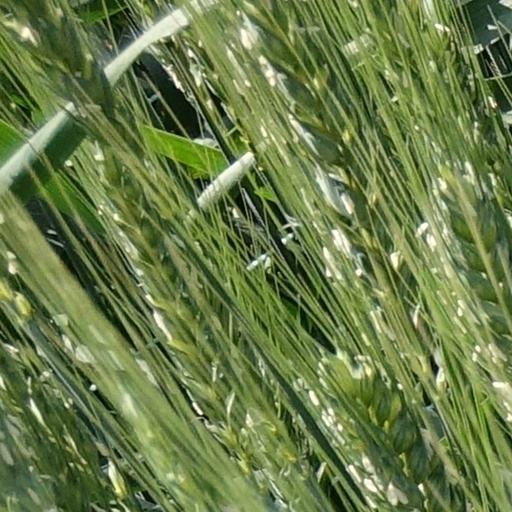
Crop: wheat